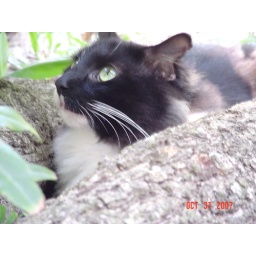
my cat Toegi watching the squirrel that lives in the tree he is laying under